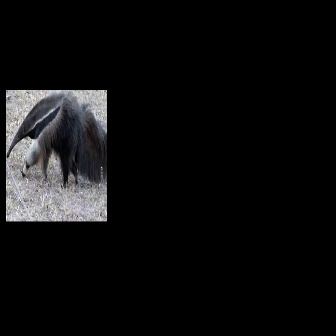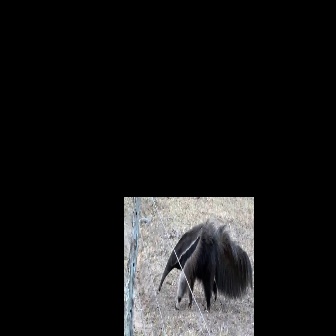
  Please identify the target specified by the bounding box [6,90,106,191] in the first image and locate it in the second image. Return the coordinates in [x_min,y_min,x_max,y_max] format.
Answer: [158,218,252,313]